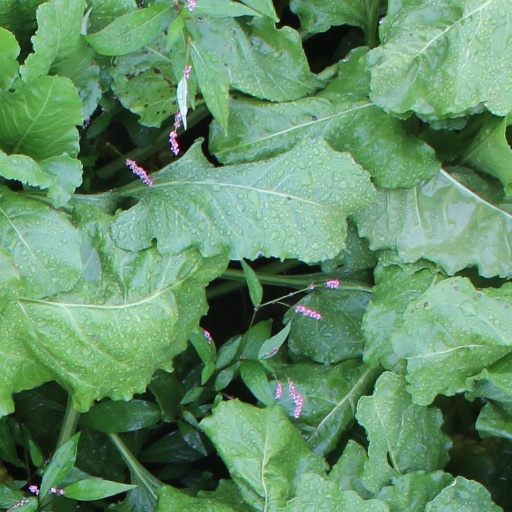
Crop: sugar beet